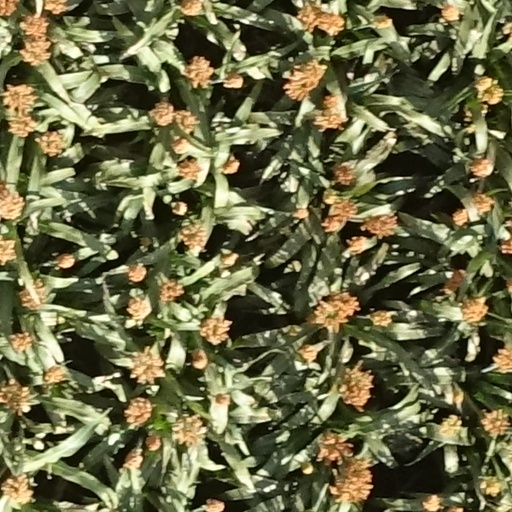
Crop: sorghum